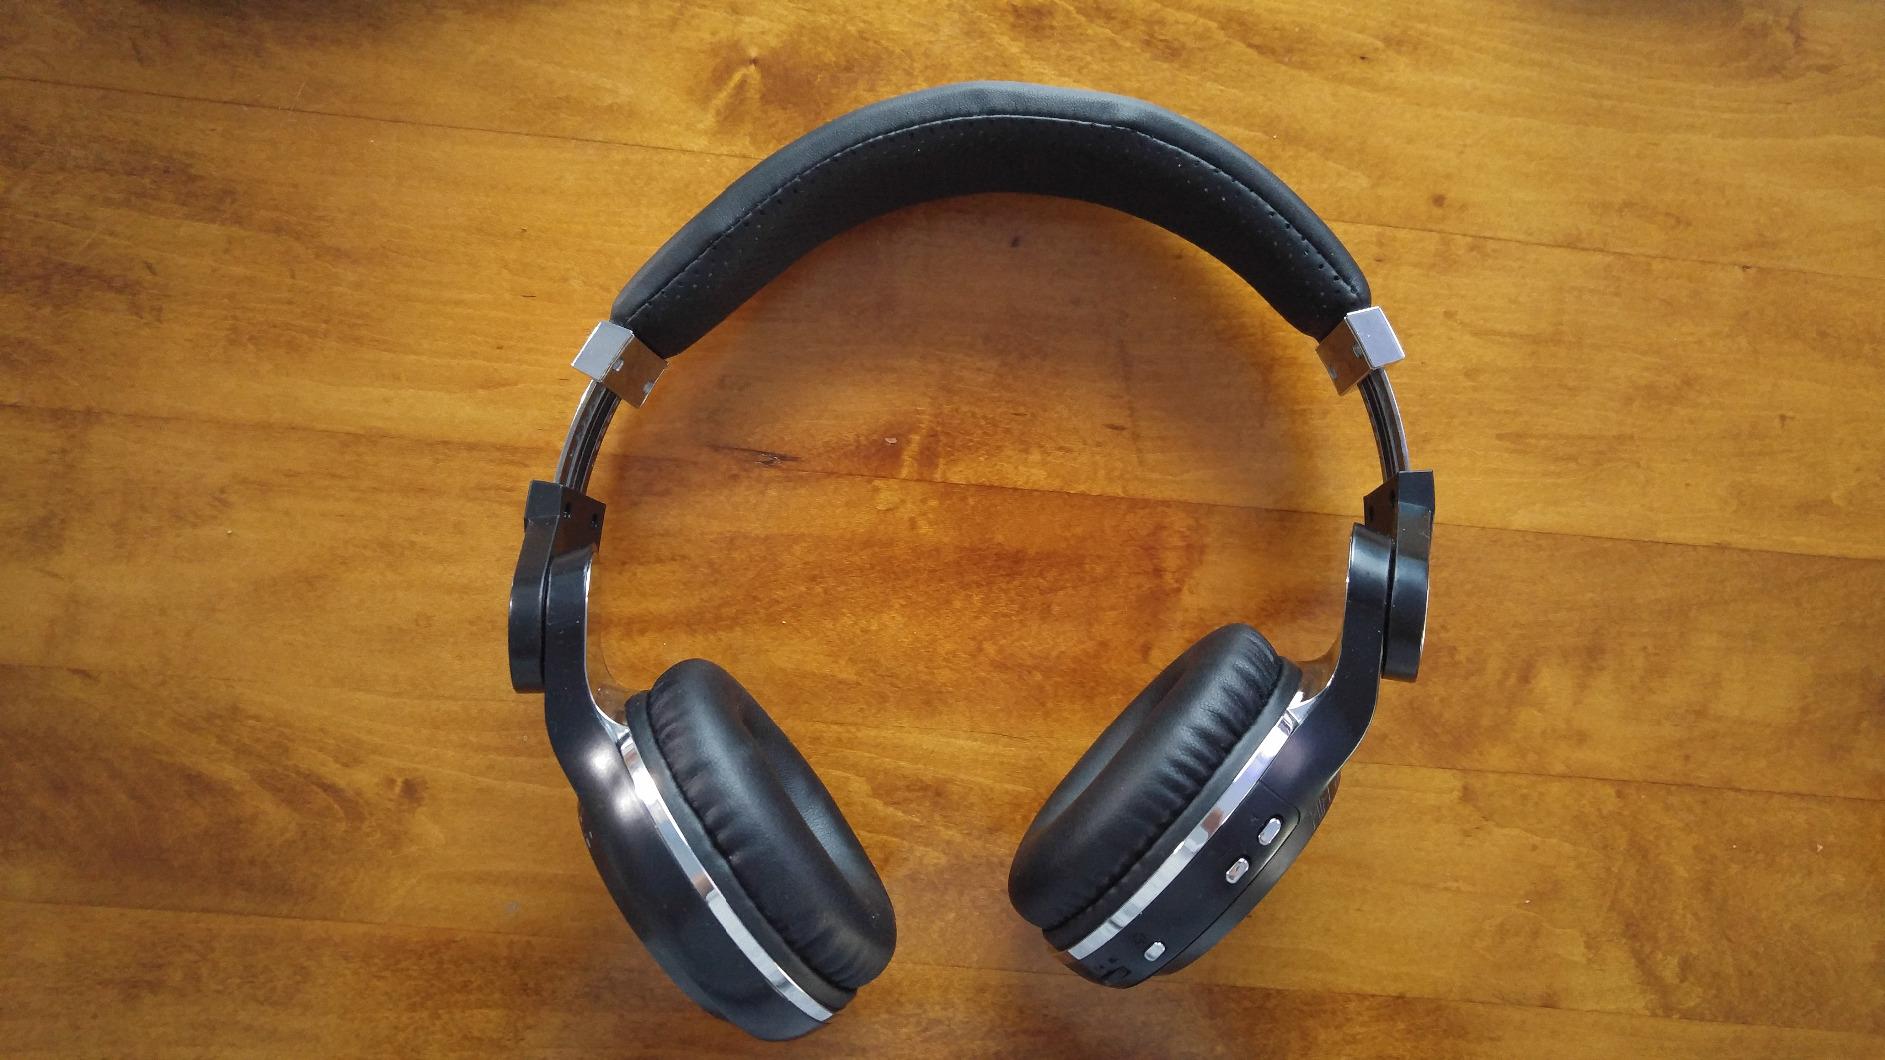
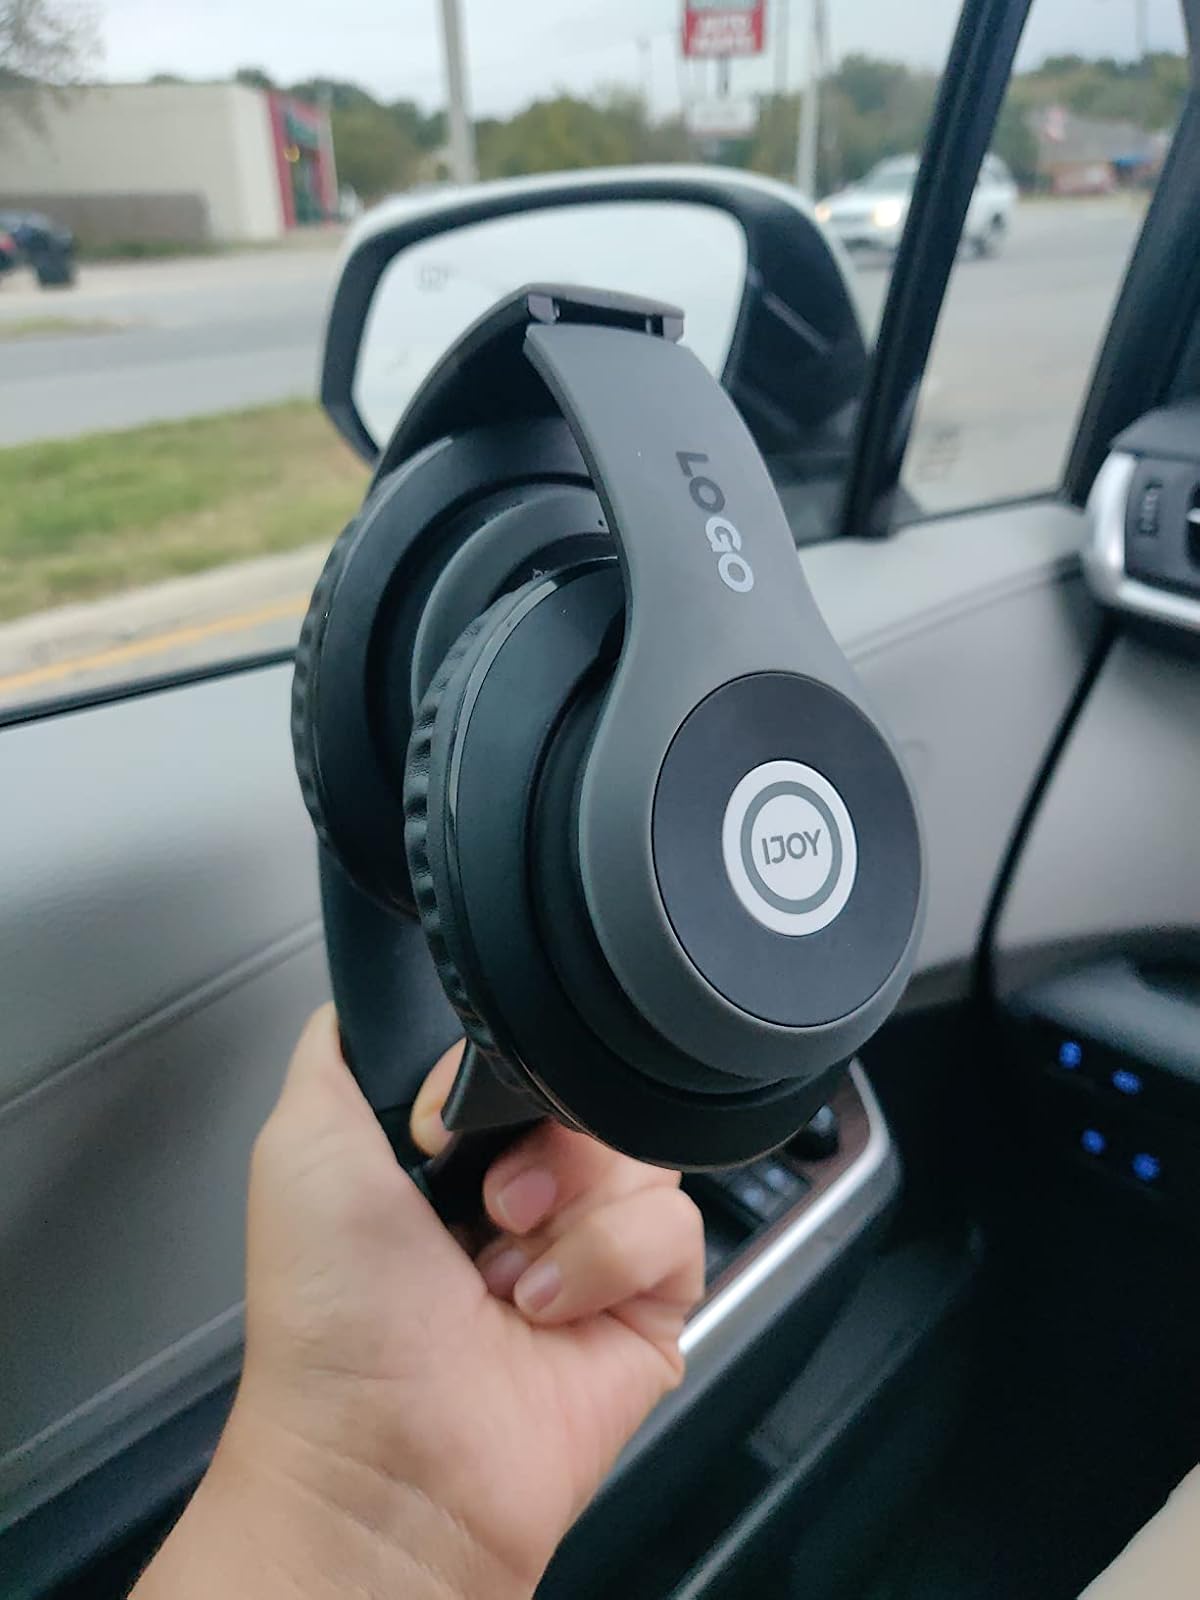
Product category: headphones
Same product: no